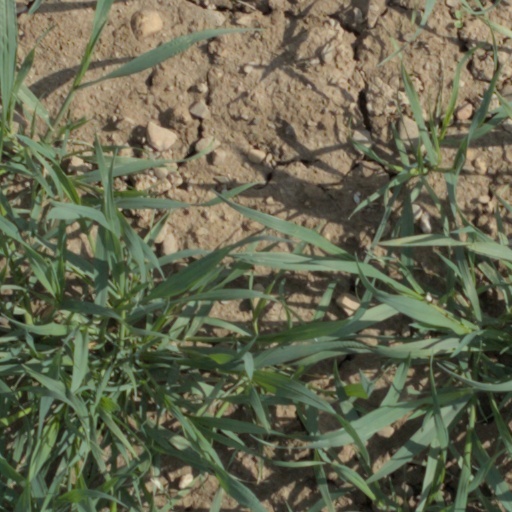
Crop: wheat